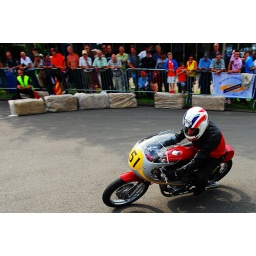
Theo van Haren, Honda CB 450. CRT classic race demonstration on a street circuit in Veenendaal, The Netherlands.